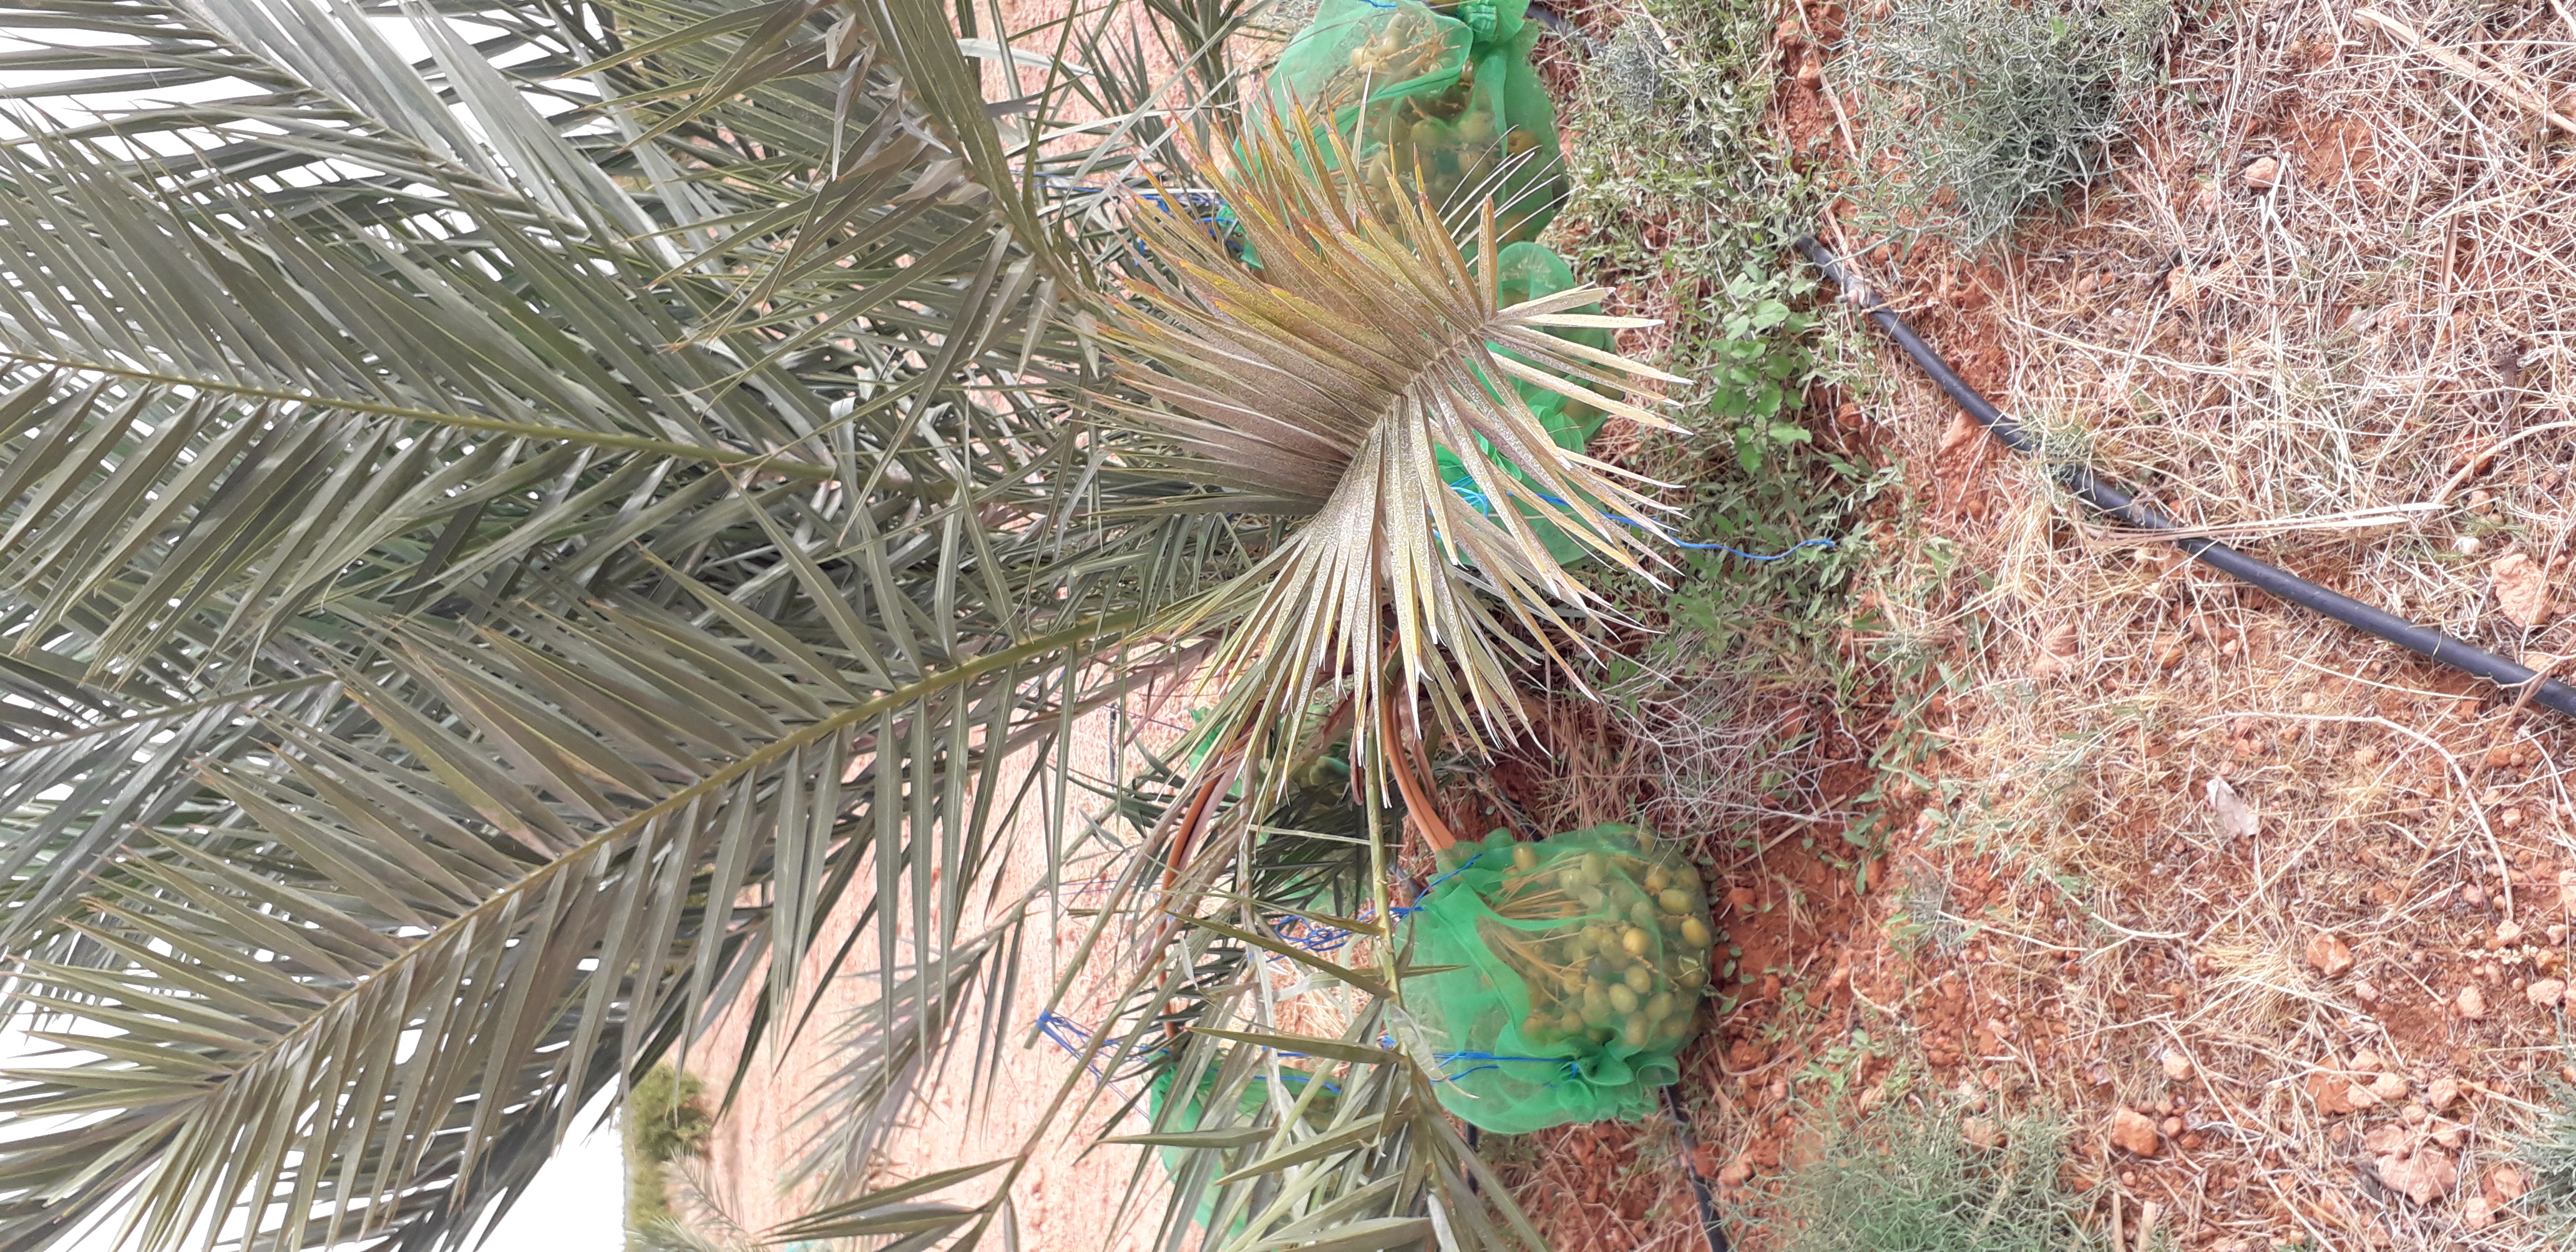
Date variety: Boufagous